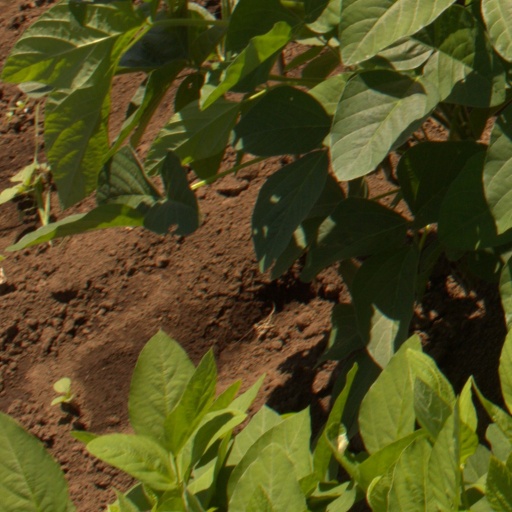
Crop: soybean